Alpine lake

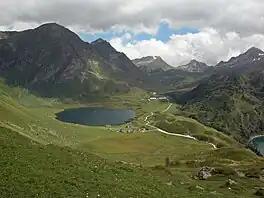
Lake Cadagno in the Swiss Alps is a naturally meromictic alpine lake due to saline input from groundwater.

Glacial alpine lakes differ from other glacier-formed lakes in that they occur at higher altitudes and mountainous terrain usually at or above timberline. For example, the Great Lakes of the U.S. and Canada are formed by the retreat of the Laurentide Ice Sheet during the last Ice Age which scoured the flat rock surface but are not in the alpine. Conversely, Lake Louise located in the Rocky Mountains was formed from glacial debris damming meltwater (i.e., a moraine lake) from the Victoria Glacier.